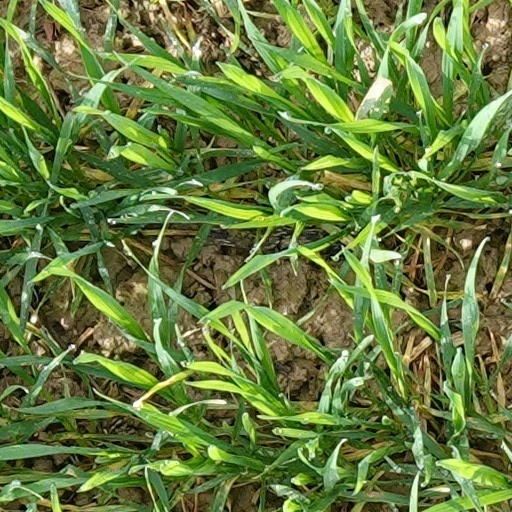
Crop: wheat